Federal University of Rio de Janeiro

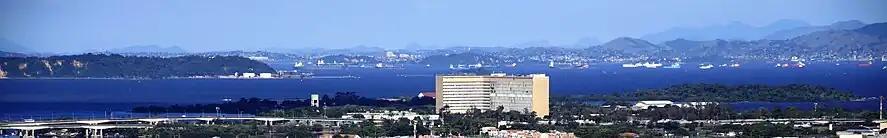

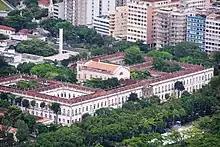
The "Palácio Universitário", a 19th-century neoclassical building that serves as campus of the UFRJ. The Institutes for Economics, Education, Communications and Administration, among others, are based here.

The Federal University of Rio de Janeiro's main infrastructure is the College City, located at and occupying almost all of Ilha do Fundão (Backyard Island), northern Rio de Janeiro. The island was artificially created in 1950 by the union of various already existing islands through embankment techniques. Academic activities in the campus, however, would only start in 1970, and the initial project stated that all active courses would be transferred to the city. Architecture was hugely influenced by modernism and some designs were even awarded, such as the rectory building (designed by Jorge Machado Moreira and awarded at the "IV Bienal de São Paulo").